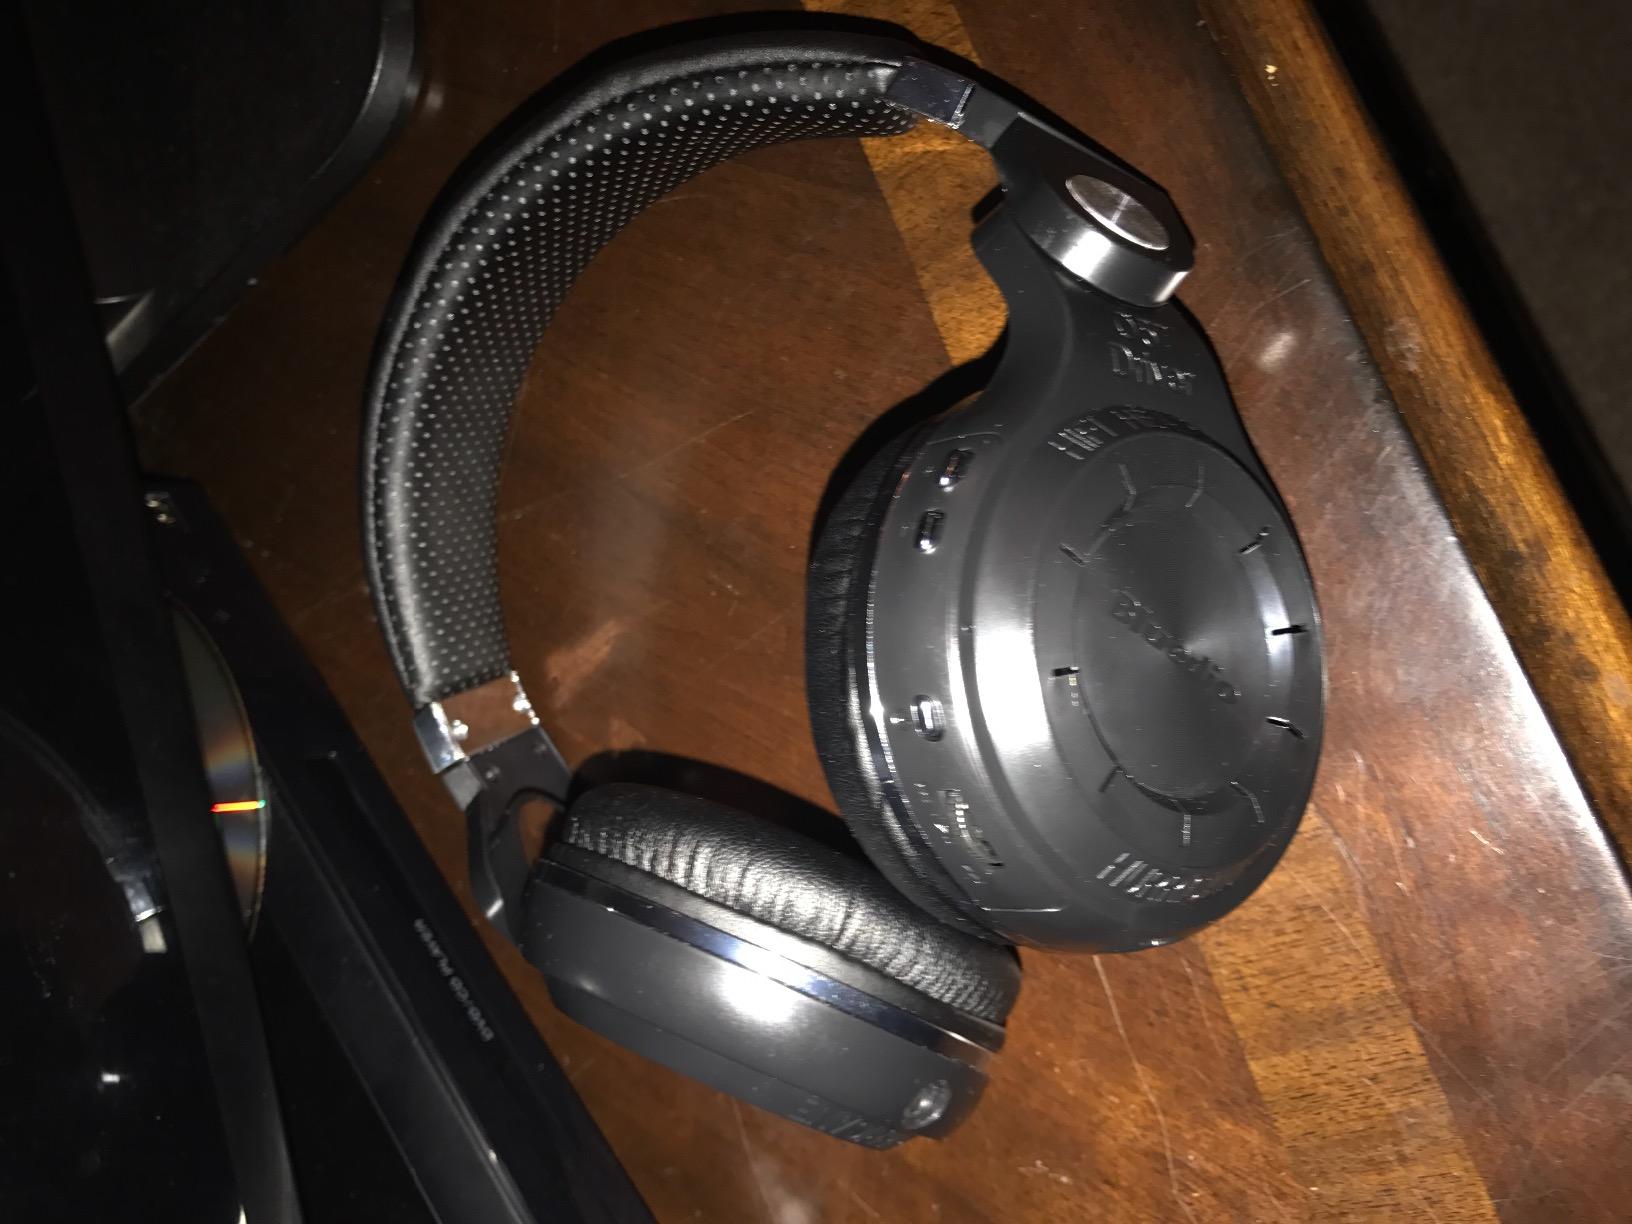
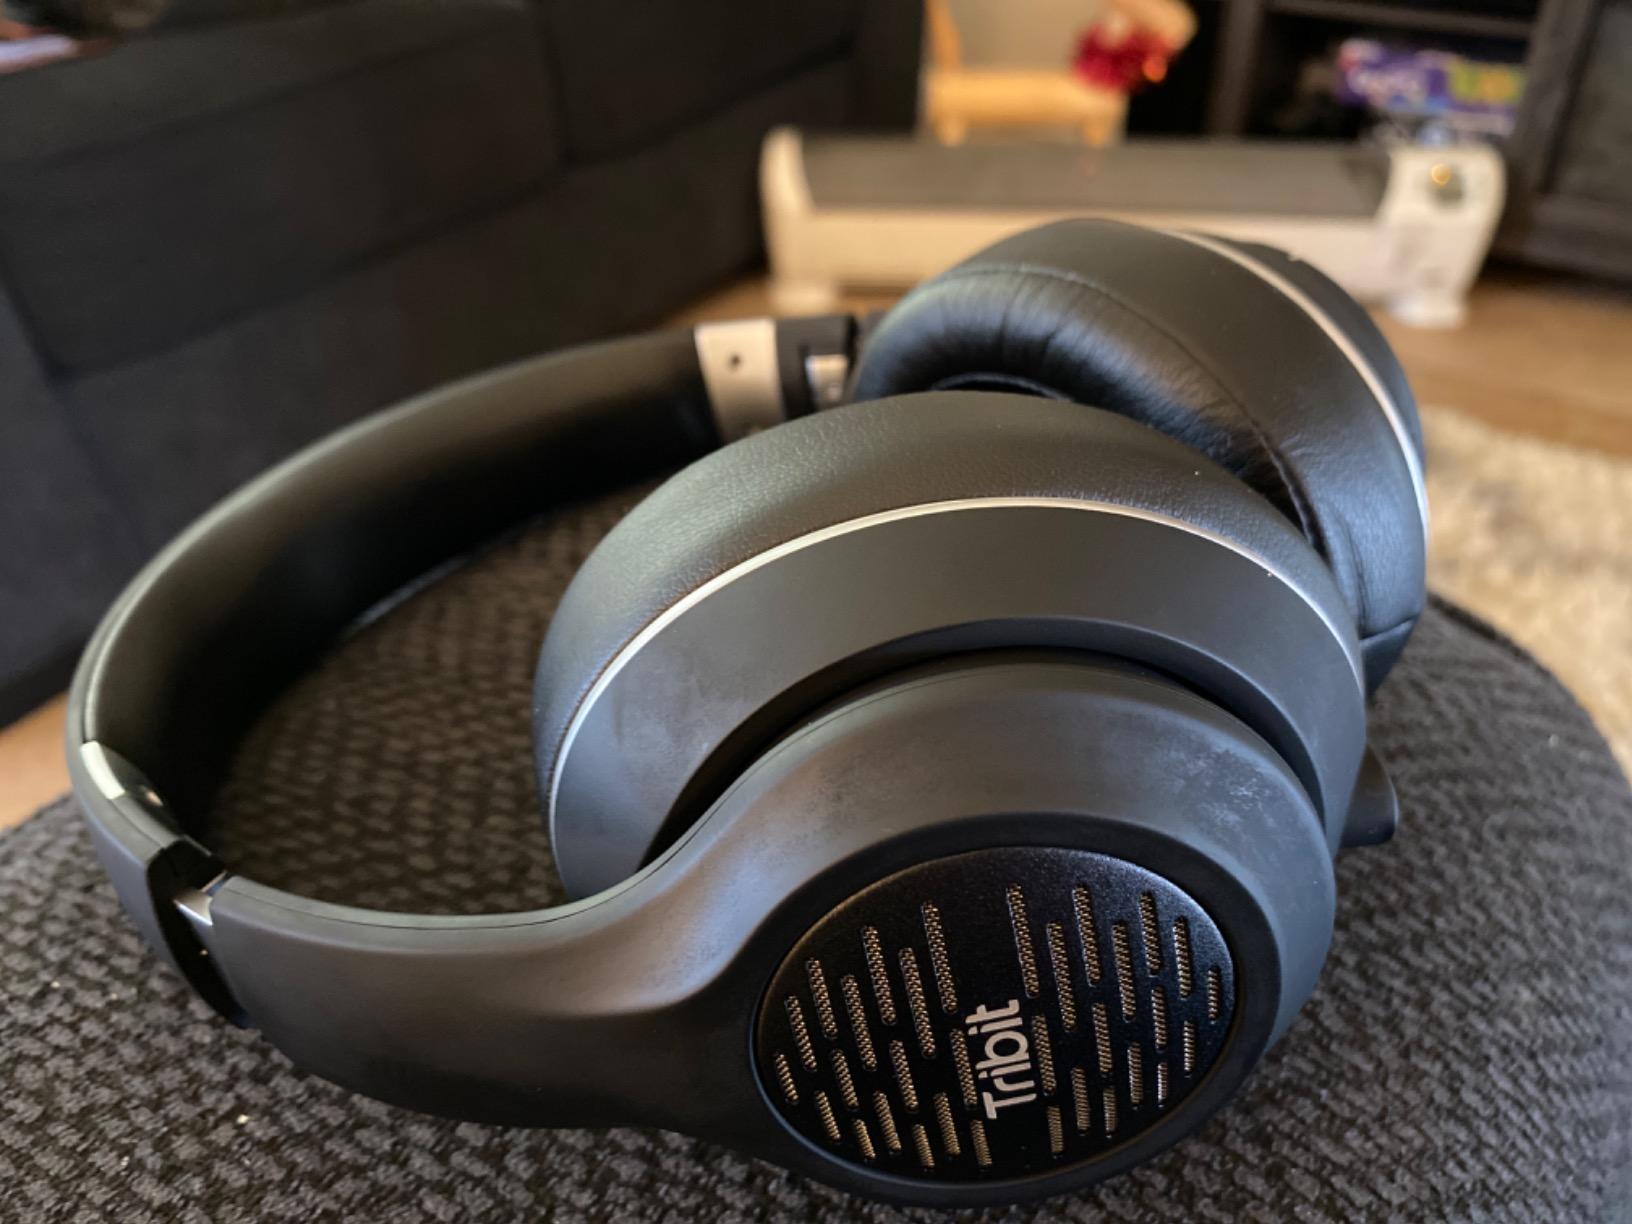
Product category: headphones
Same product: no